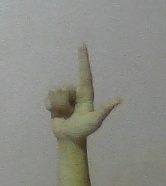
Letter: laam